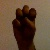
The image shows a hand gesture representing the letter 'E' in Indian Sign Language.